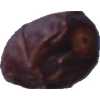
Label: dates